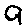
Label: 9